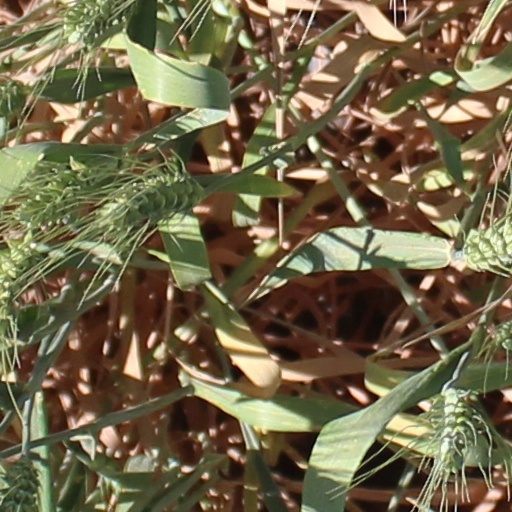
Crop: wheat